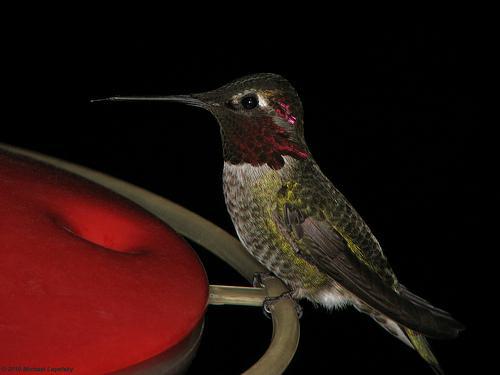
A photo of a anna hummingbird